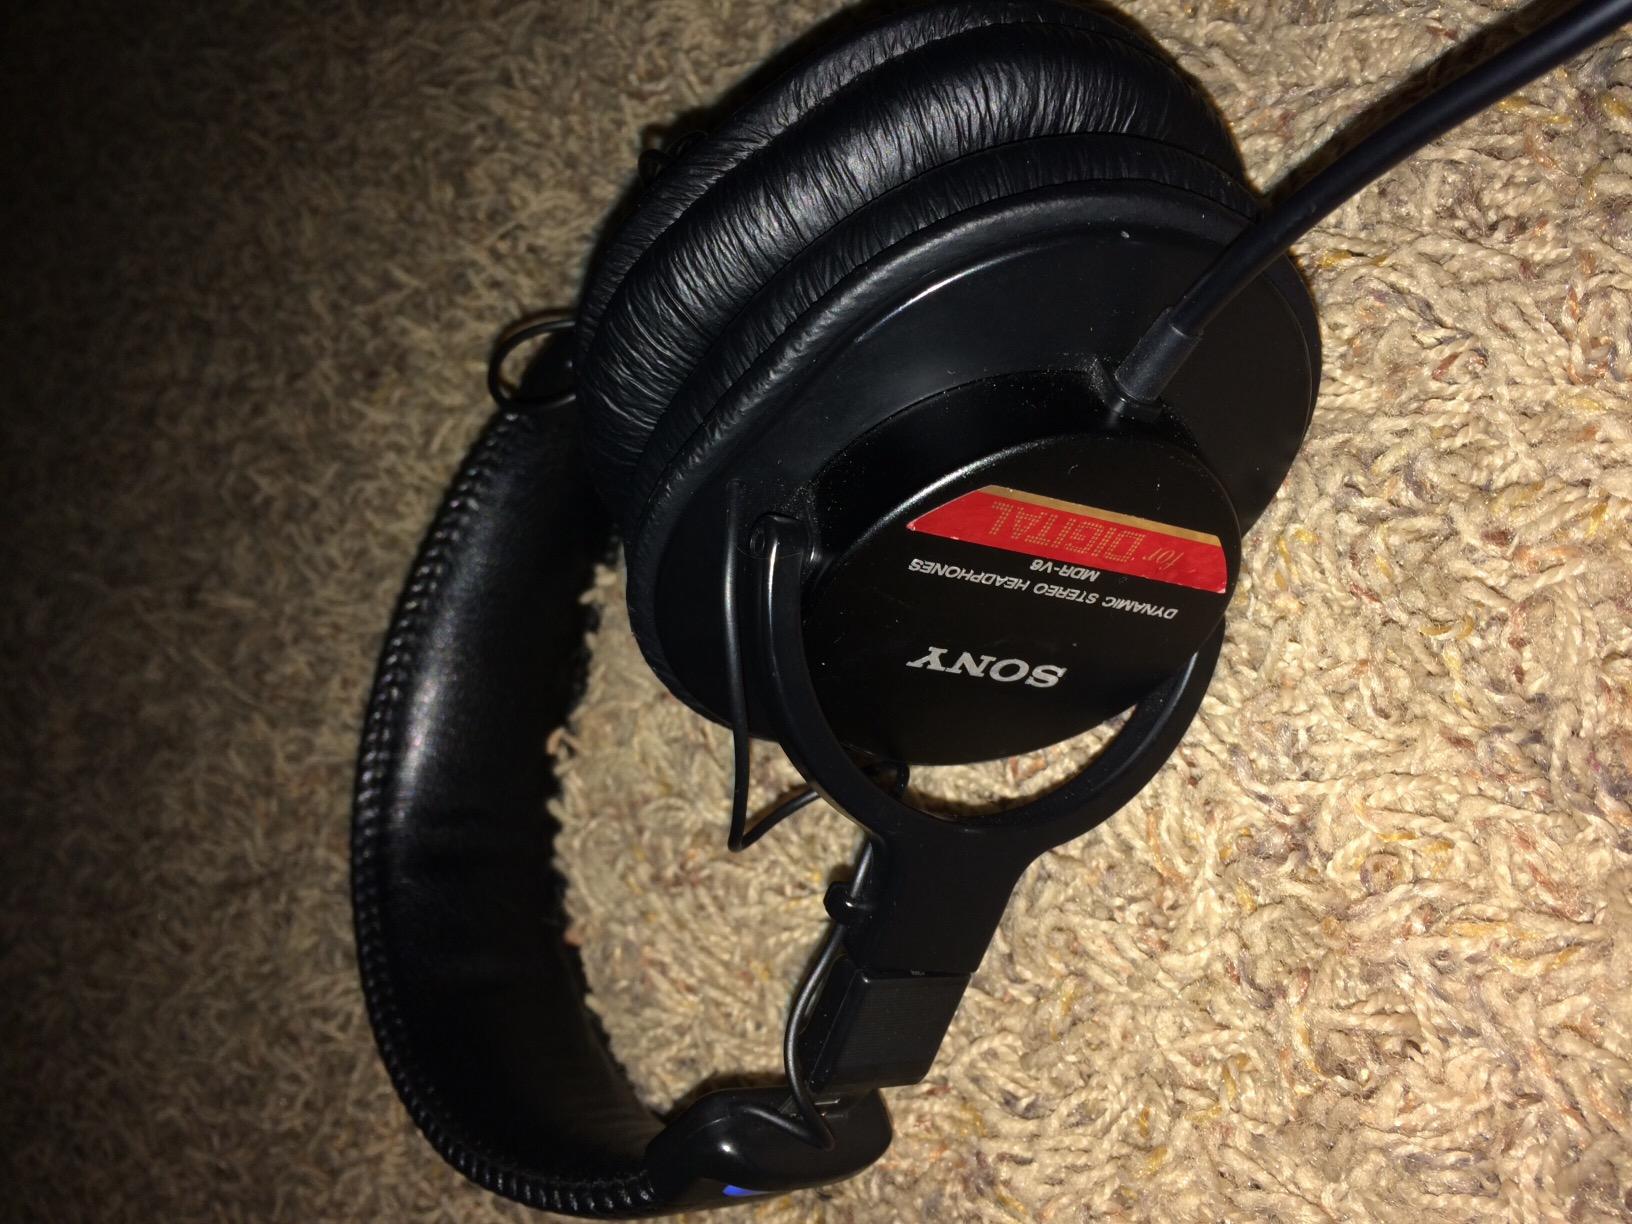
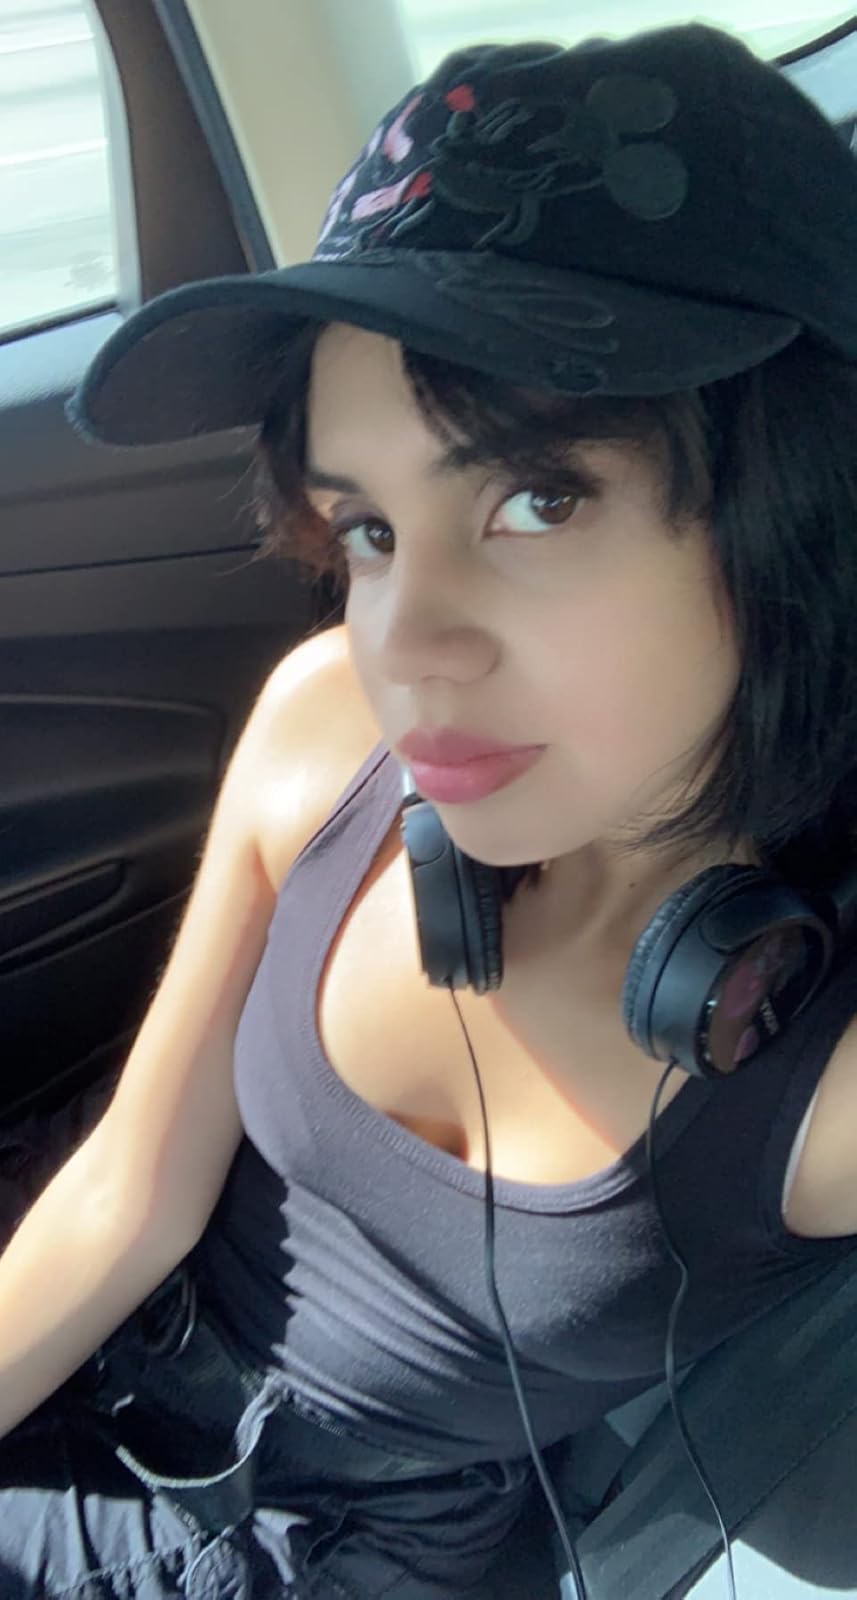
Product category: headphones
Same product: no